Liquid-based cytology

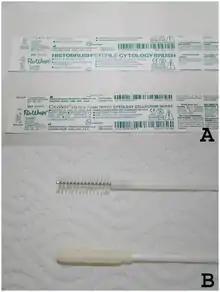
Brushes used to collect samples for cytology.

Liquid-based cytology is a method of preparing samples for examination in cytopathology. The sample is collected, normally by a small brush, in the same way as for a conventional smear test, but rather than the smear being transferred directly to a microscope slide, the sample is deposited into a small bottle of preservative liquid. At the laboratory, the liquid is treated to remove other elements such as mucus before a layer of cells is placed on a slide.